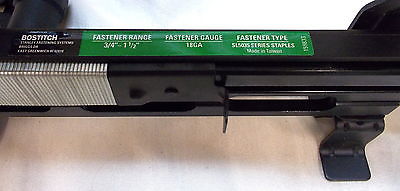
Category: stapler